Danville, Iowa

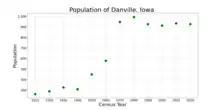
The population of Danville, Iowa from US census data

As of the census of 2020, there were 927 people, 367 households, and 267 families residing in the city. The population density was 1,237.3 inhabitants per square mile (477.7/km). There were 381 housing units at an average density of 508.5 per square mile (196.3/km). The racial makeup of the city was 94.6% White, 0.2% Black or African American, 0.0% Native American, 0.4% Asian, 0.1% Pacific Islander, 1.1% from other races and 3.6% from two or more races. Hispanic or Latino persons of any race comprised 1.5% of the population.